Vivah

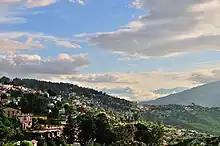
A major portion of the film was shot in Almora, Uttarakhand

Filming took place during the first months of 2006. The main hurdle came up with the location. Barjatya wanted to shoot film in an authentic way. He asked the film's art director Sanjay Dhobade to create the entire town of Madhupur that can give a realistic look, particularly portions where water leaking takes place and portions where spit marks were visible on the walls of the buildings in the film. Later, the town was created in Film city, Mumbai. Outdoor session of the film was done in Delhi, Lonavla, Ranikhet, Nainital and Almora.